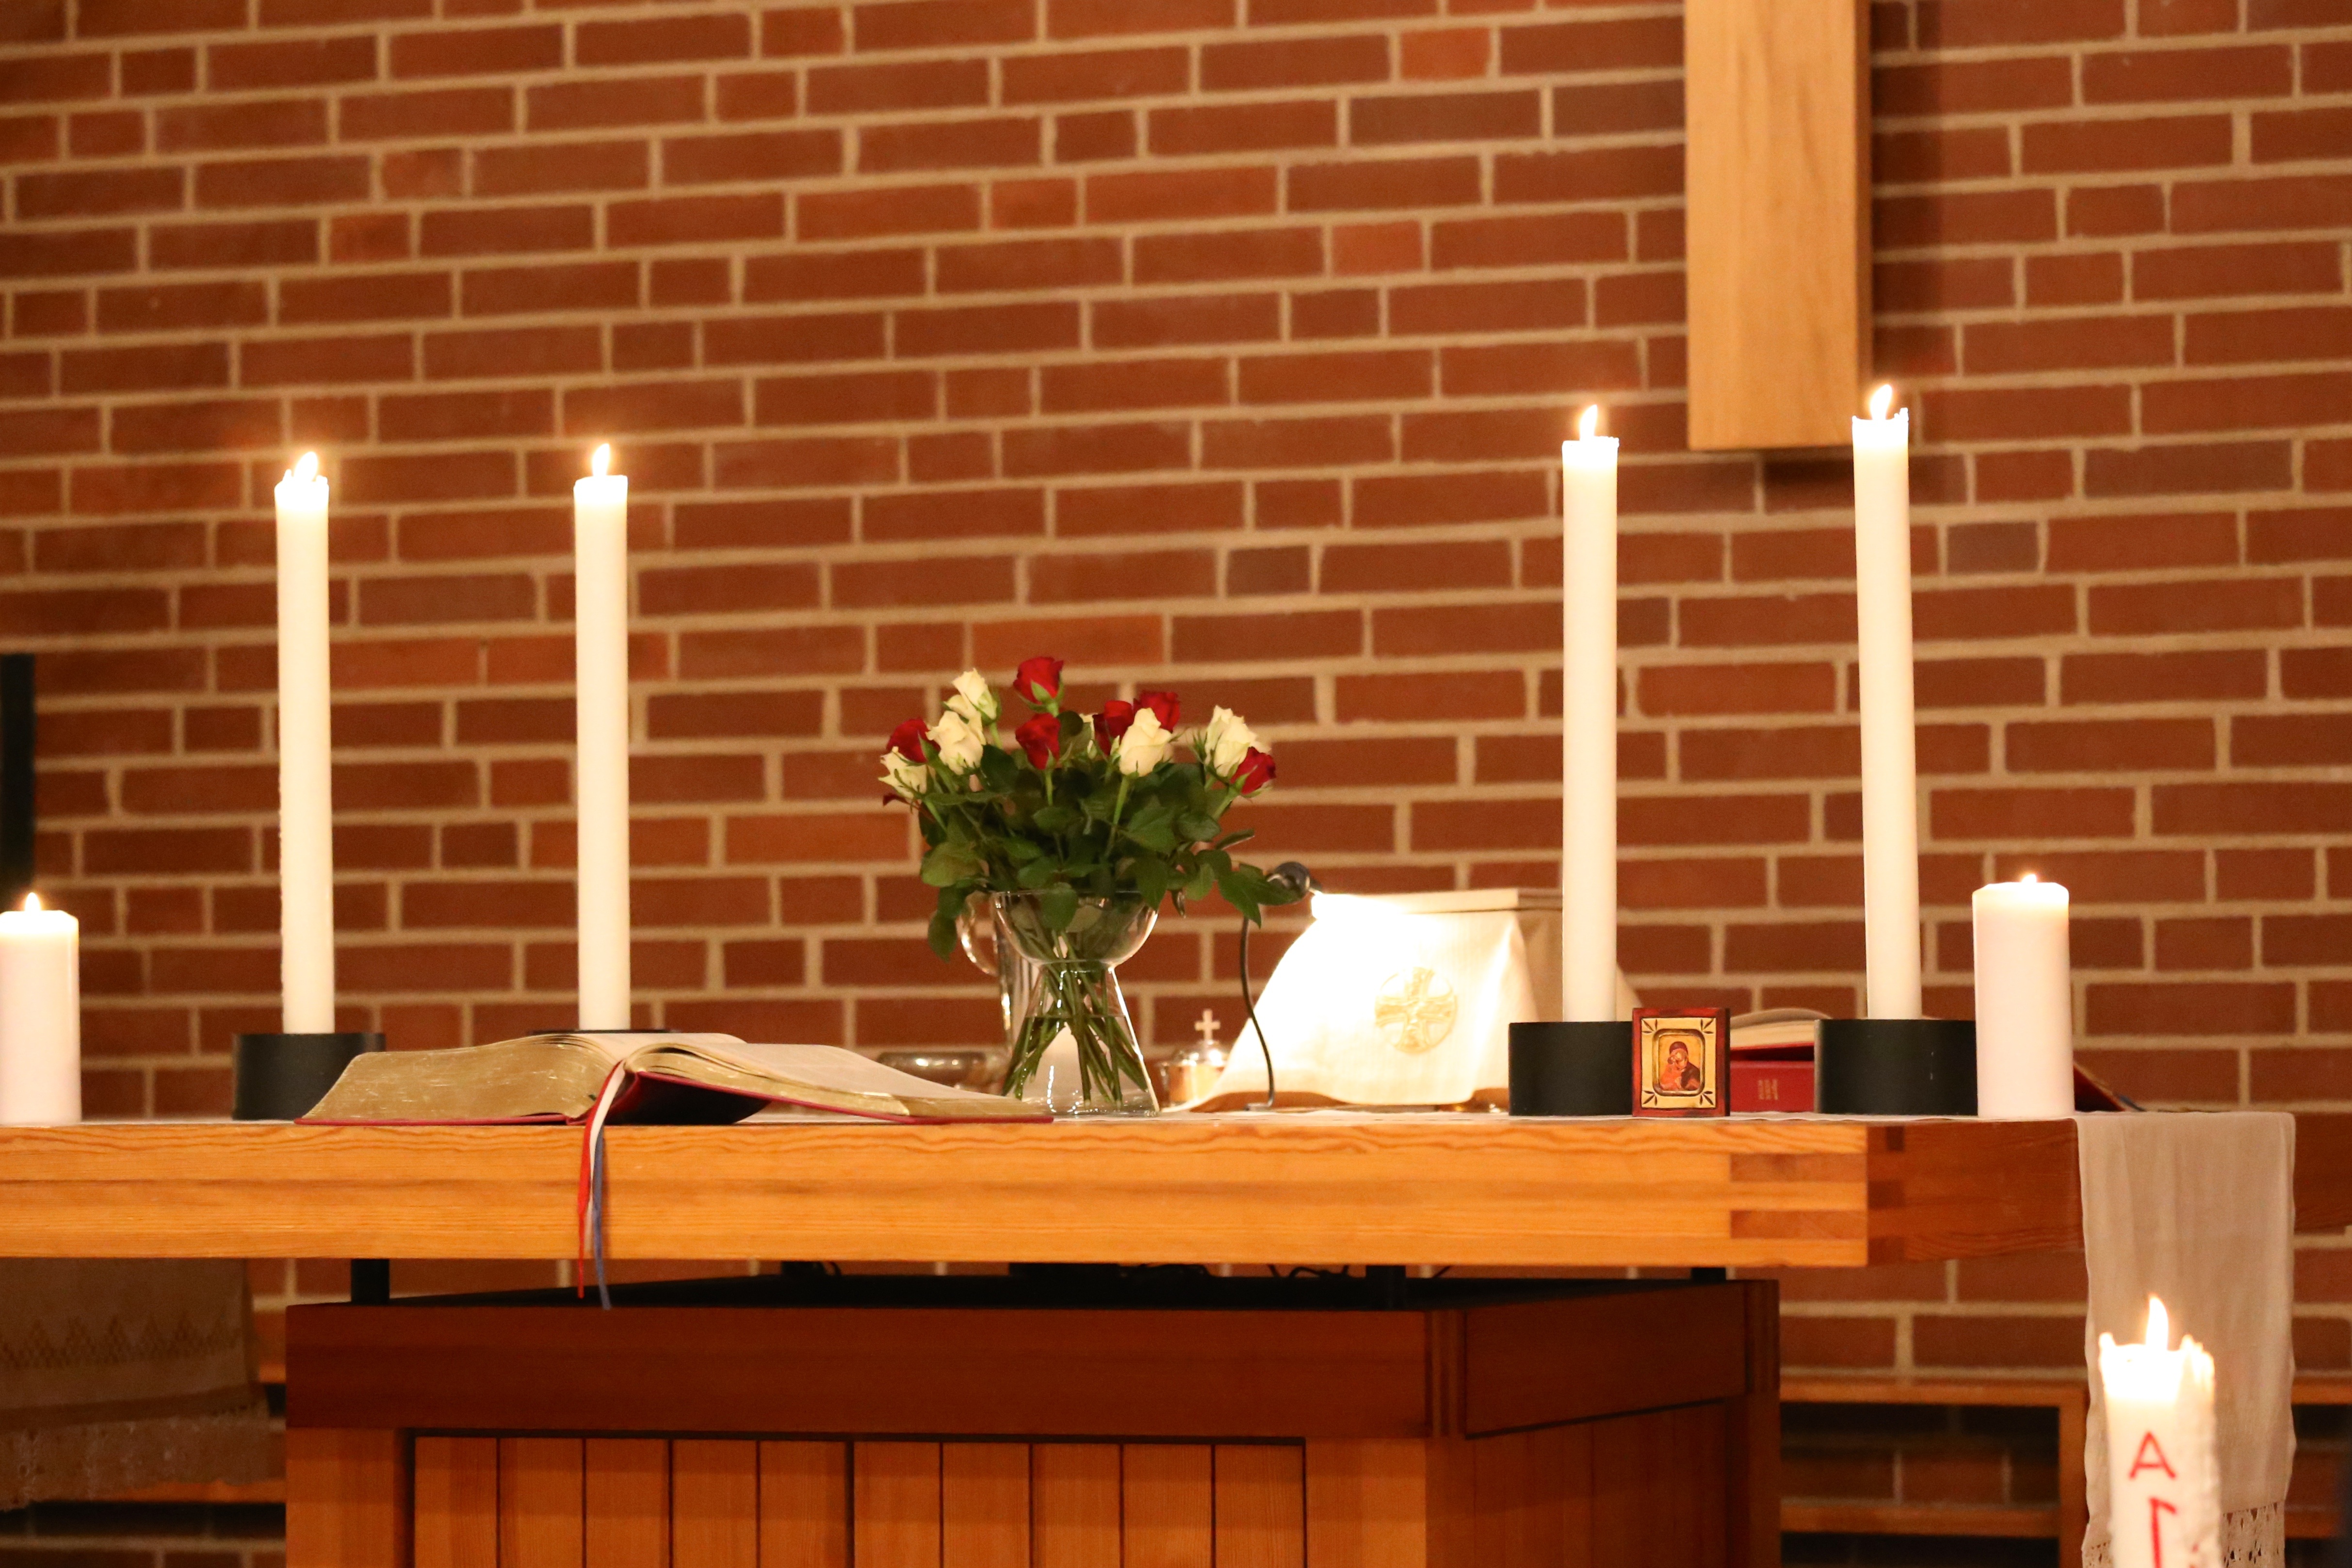
light, wood, wine, home, wall, religion, church, room, lighting, bread, bible, interior design, fair, holy communion, window covering